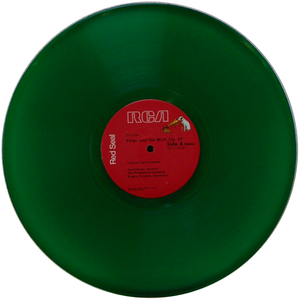
David Bowie Narrates Prokofiev's Peter and the Wolf est un album de musique classique où David Bowie est le narrateur du Pierre et le Loup composé par Sergueï Prokofiev en 1936. La partition est interprétée par l'Orchestre de Philadelphie dirigé par Eugene Ormandy.